Ernst Freiherr von Althaus

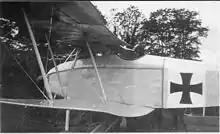
Here Althaus is seen in his Halberstadt D.II.

Althaus flew with three "Kampfeinsitzerkommandos", but had success only with "Kampfeinsitzerkommando Vaux". On 3 December 1915, he shot down a Royal Aircraft Factory BE.2c near Roye. In February 1916, he scored twice more, again in March, and on 30 April became an ace. He was wounded in the process. During his stay in hospital, he met the nurse who would become his wife.